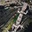
Label: lizard